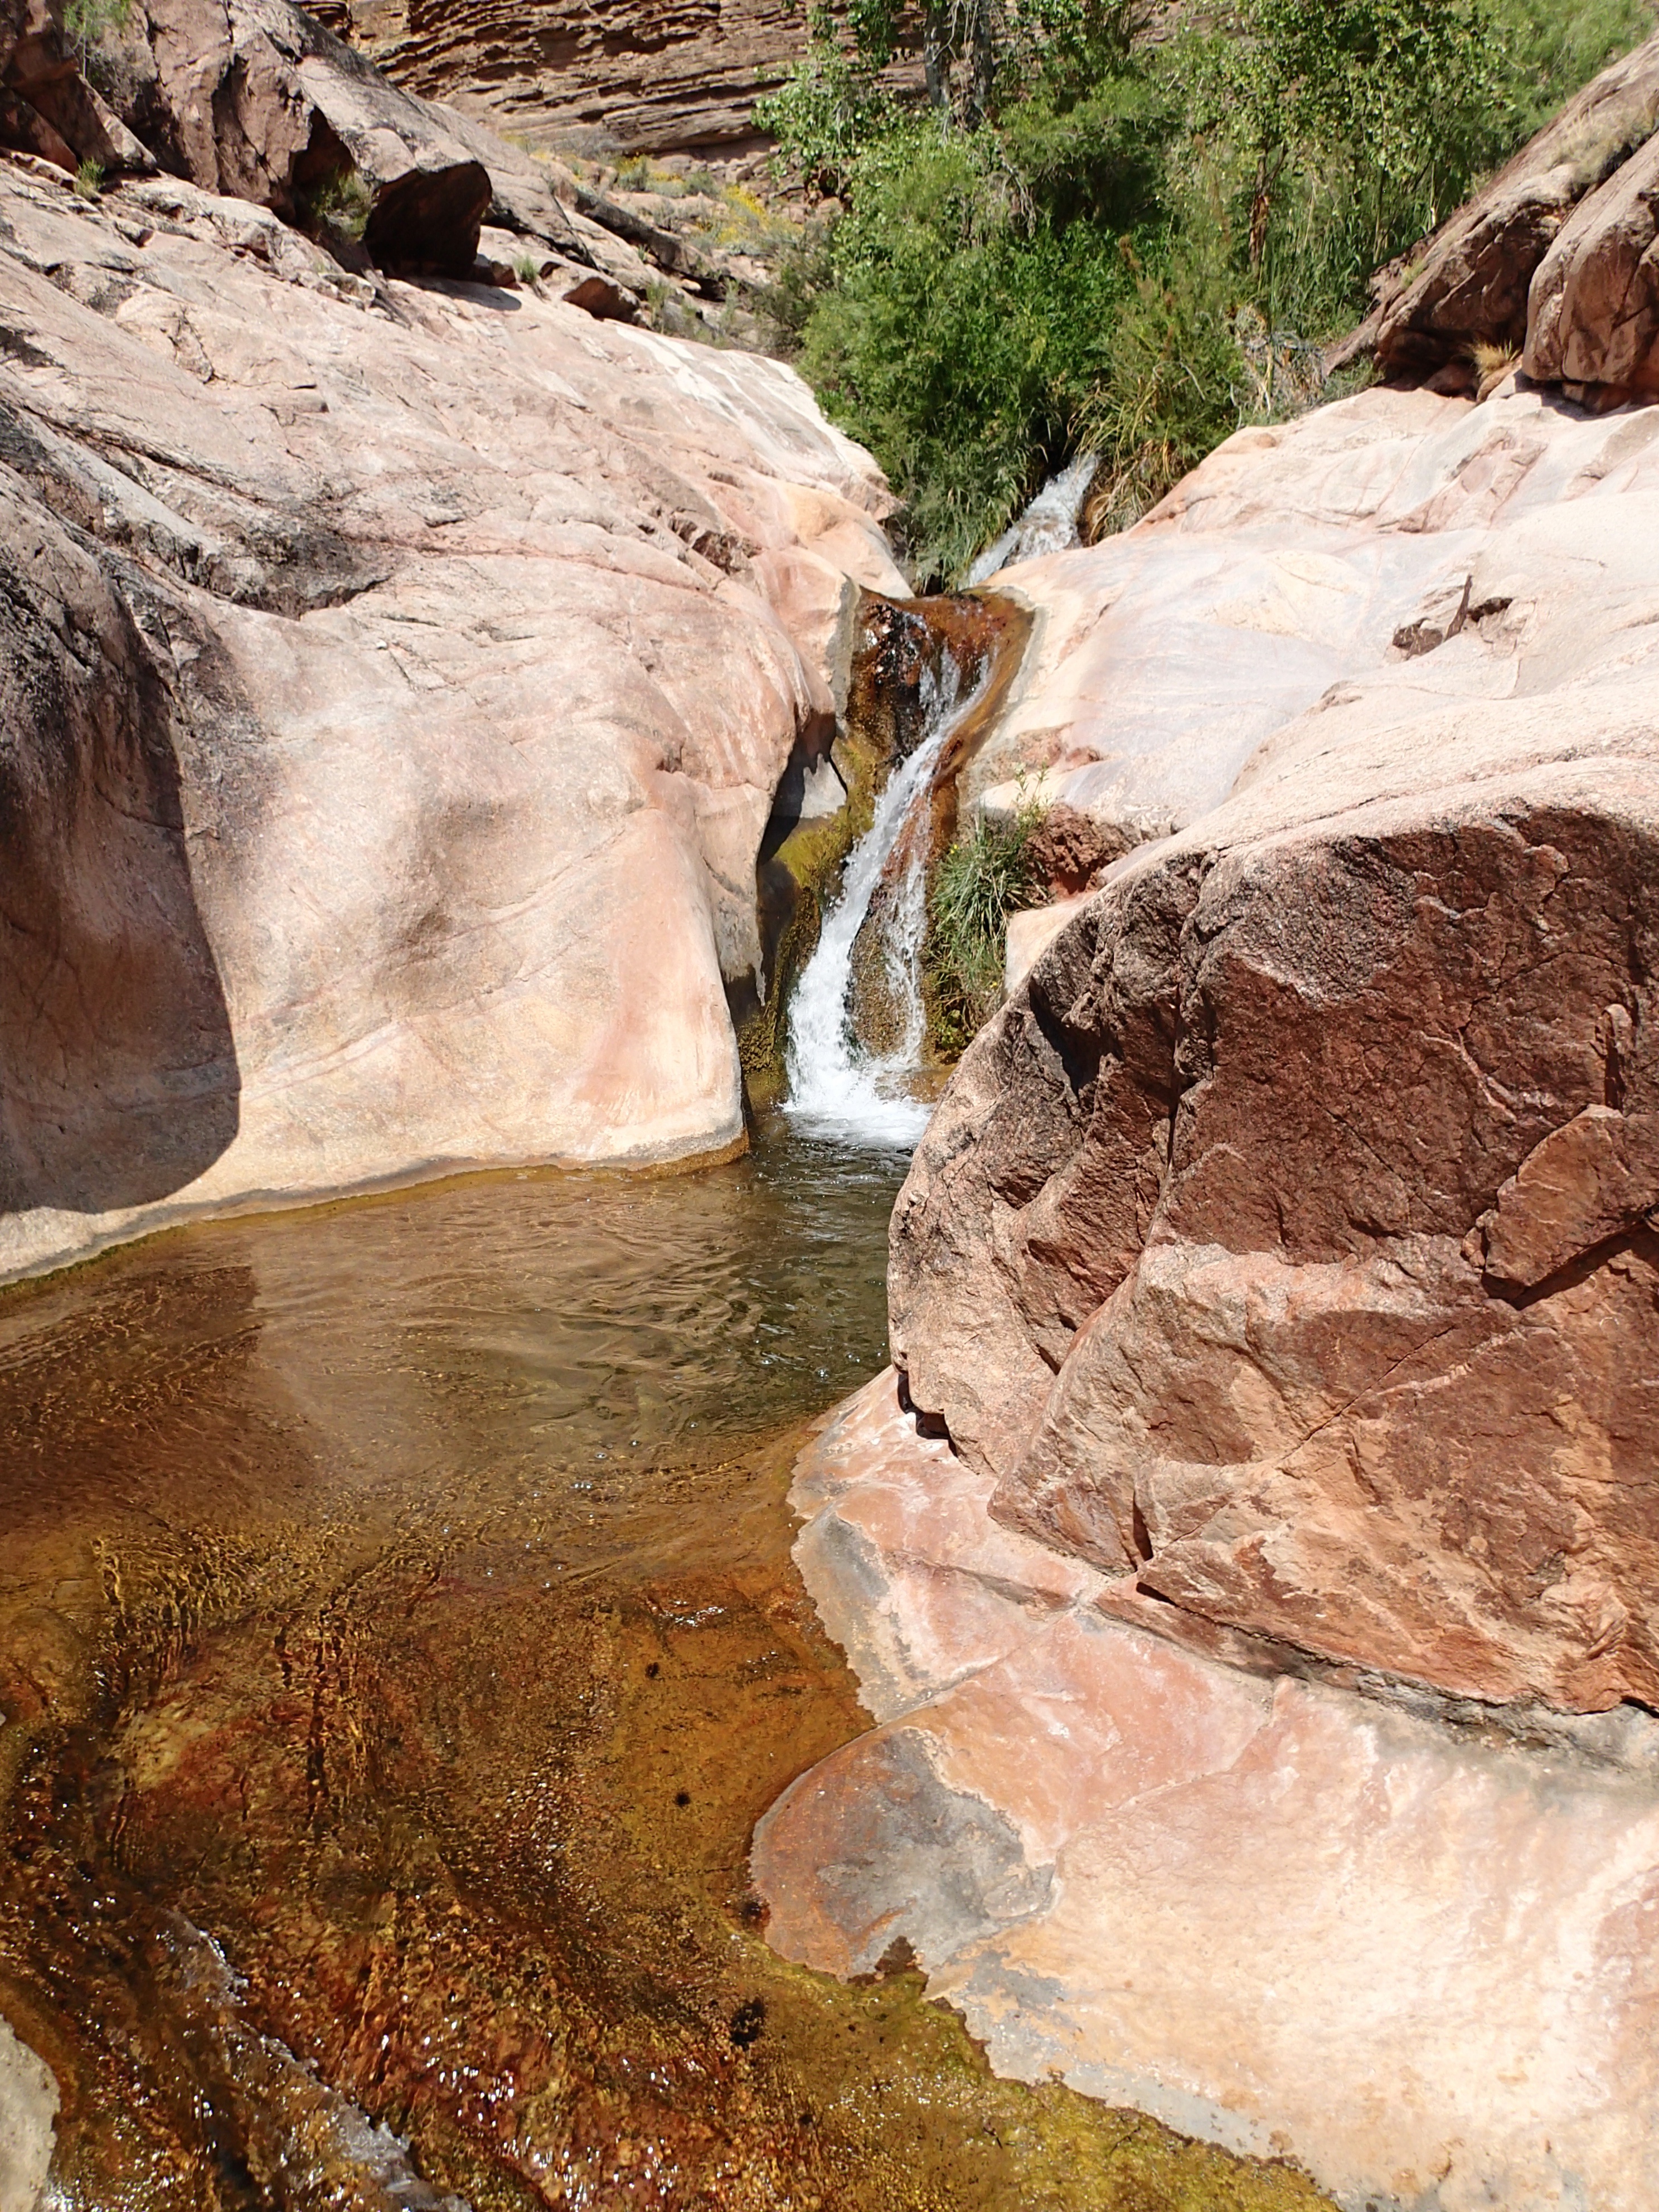
water, rock, waterfall, river, valley, formation, cliff, stream, canyon, terrain, material, geology, boulder, grandcanyon, water feature, wadi, landform, geological phenomenon